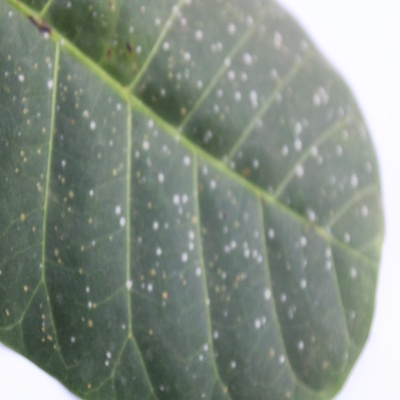
Crop: Cashew
Condition: red rust